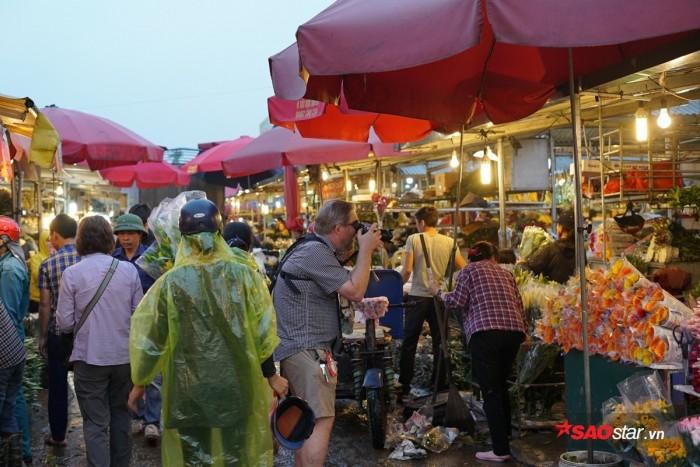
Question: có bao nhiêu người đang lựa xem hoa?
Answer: không có ai đang lựa xem hoa